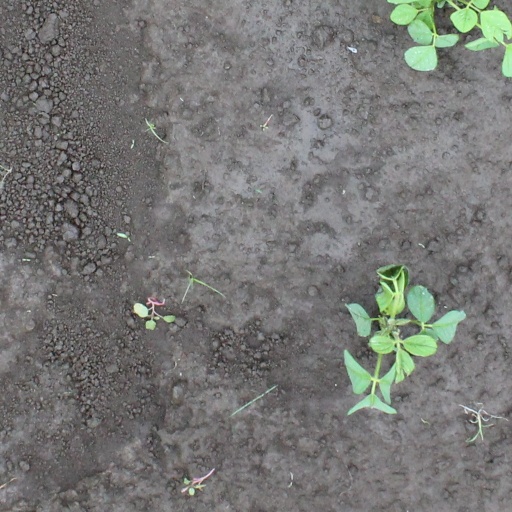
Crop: soybean